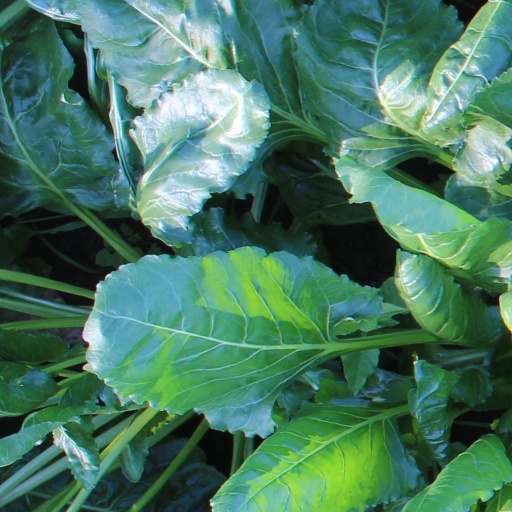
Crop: sugar beet